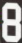
Number: 8